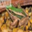
Label: frog